Christina Liu

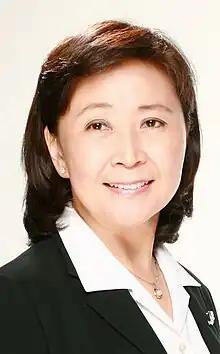
Liu in 2010

Liu Yee-ru (born 7 April 1955), also known by her English name Christina Liu, is a Taiwanese economist and politician. She was first elected to the Legislative Yuan in 2001, and served until 2007. Subsequently, Liu led the Council for Economic Planning and Development from 2010 to 2012, when she was named finance minister. Liu left the finance ministry later that year and was appointed to the Hong Kong Economic Development Commission in 2013.